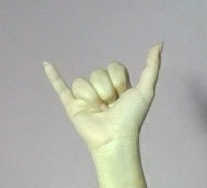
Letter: ya